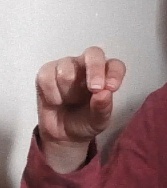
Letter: gaaf